Ricarda Jacobi

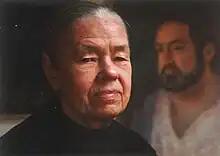
Ricarda Jacobi with tenor Fernando del Valle in background)

Ricarda Jacobi (June 7, 1923 Braunschweig–January 23, 2020 Darmstadt) was a painter and a protégée of Oscar Kokoschka.